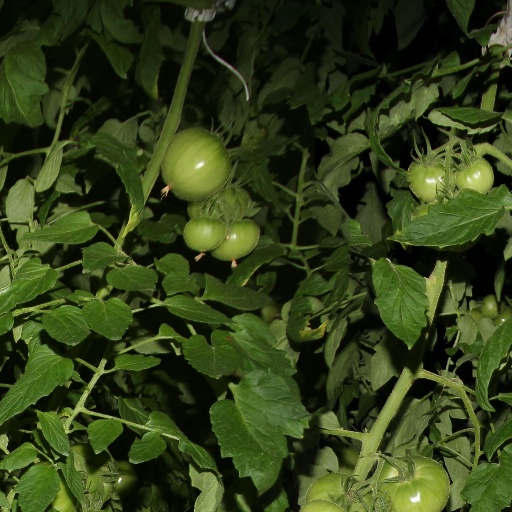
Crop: tomato